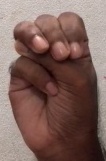
ASL sign: M